Natsuiro Matsuri

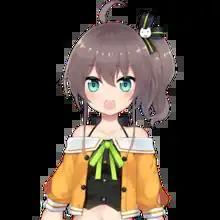
Natsuiro Matsuri as designed by Haruki Minamura

is a Japanese virtual YouTuber (VTuber) affiliated with Hololive Production. She is part of Hololive (Japan) 1st Generation alongside Akai Haato, Shirakami Fubuki and Aki Rosenthal. Matsuri debuted as a VTuber on June 1, 2018, and has since amassed over 1 million subscribers on YouTube.